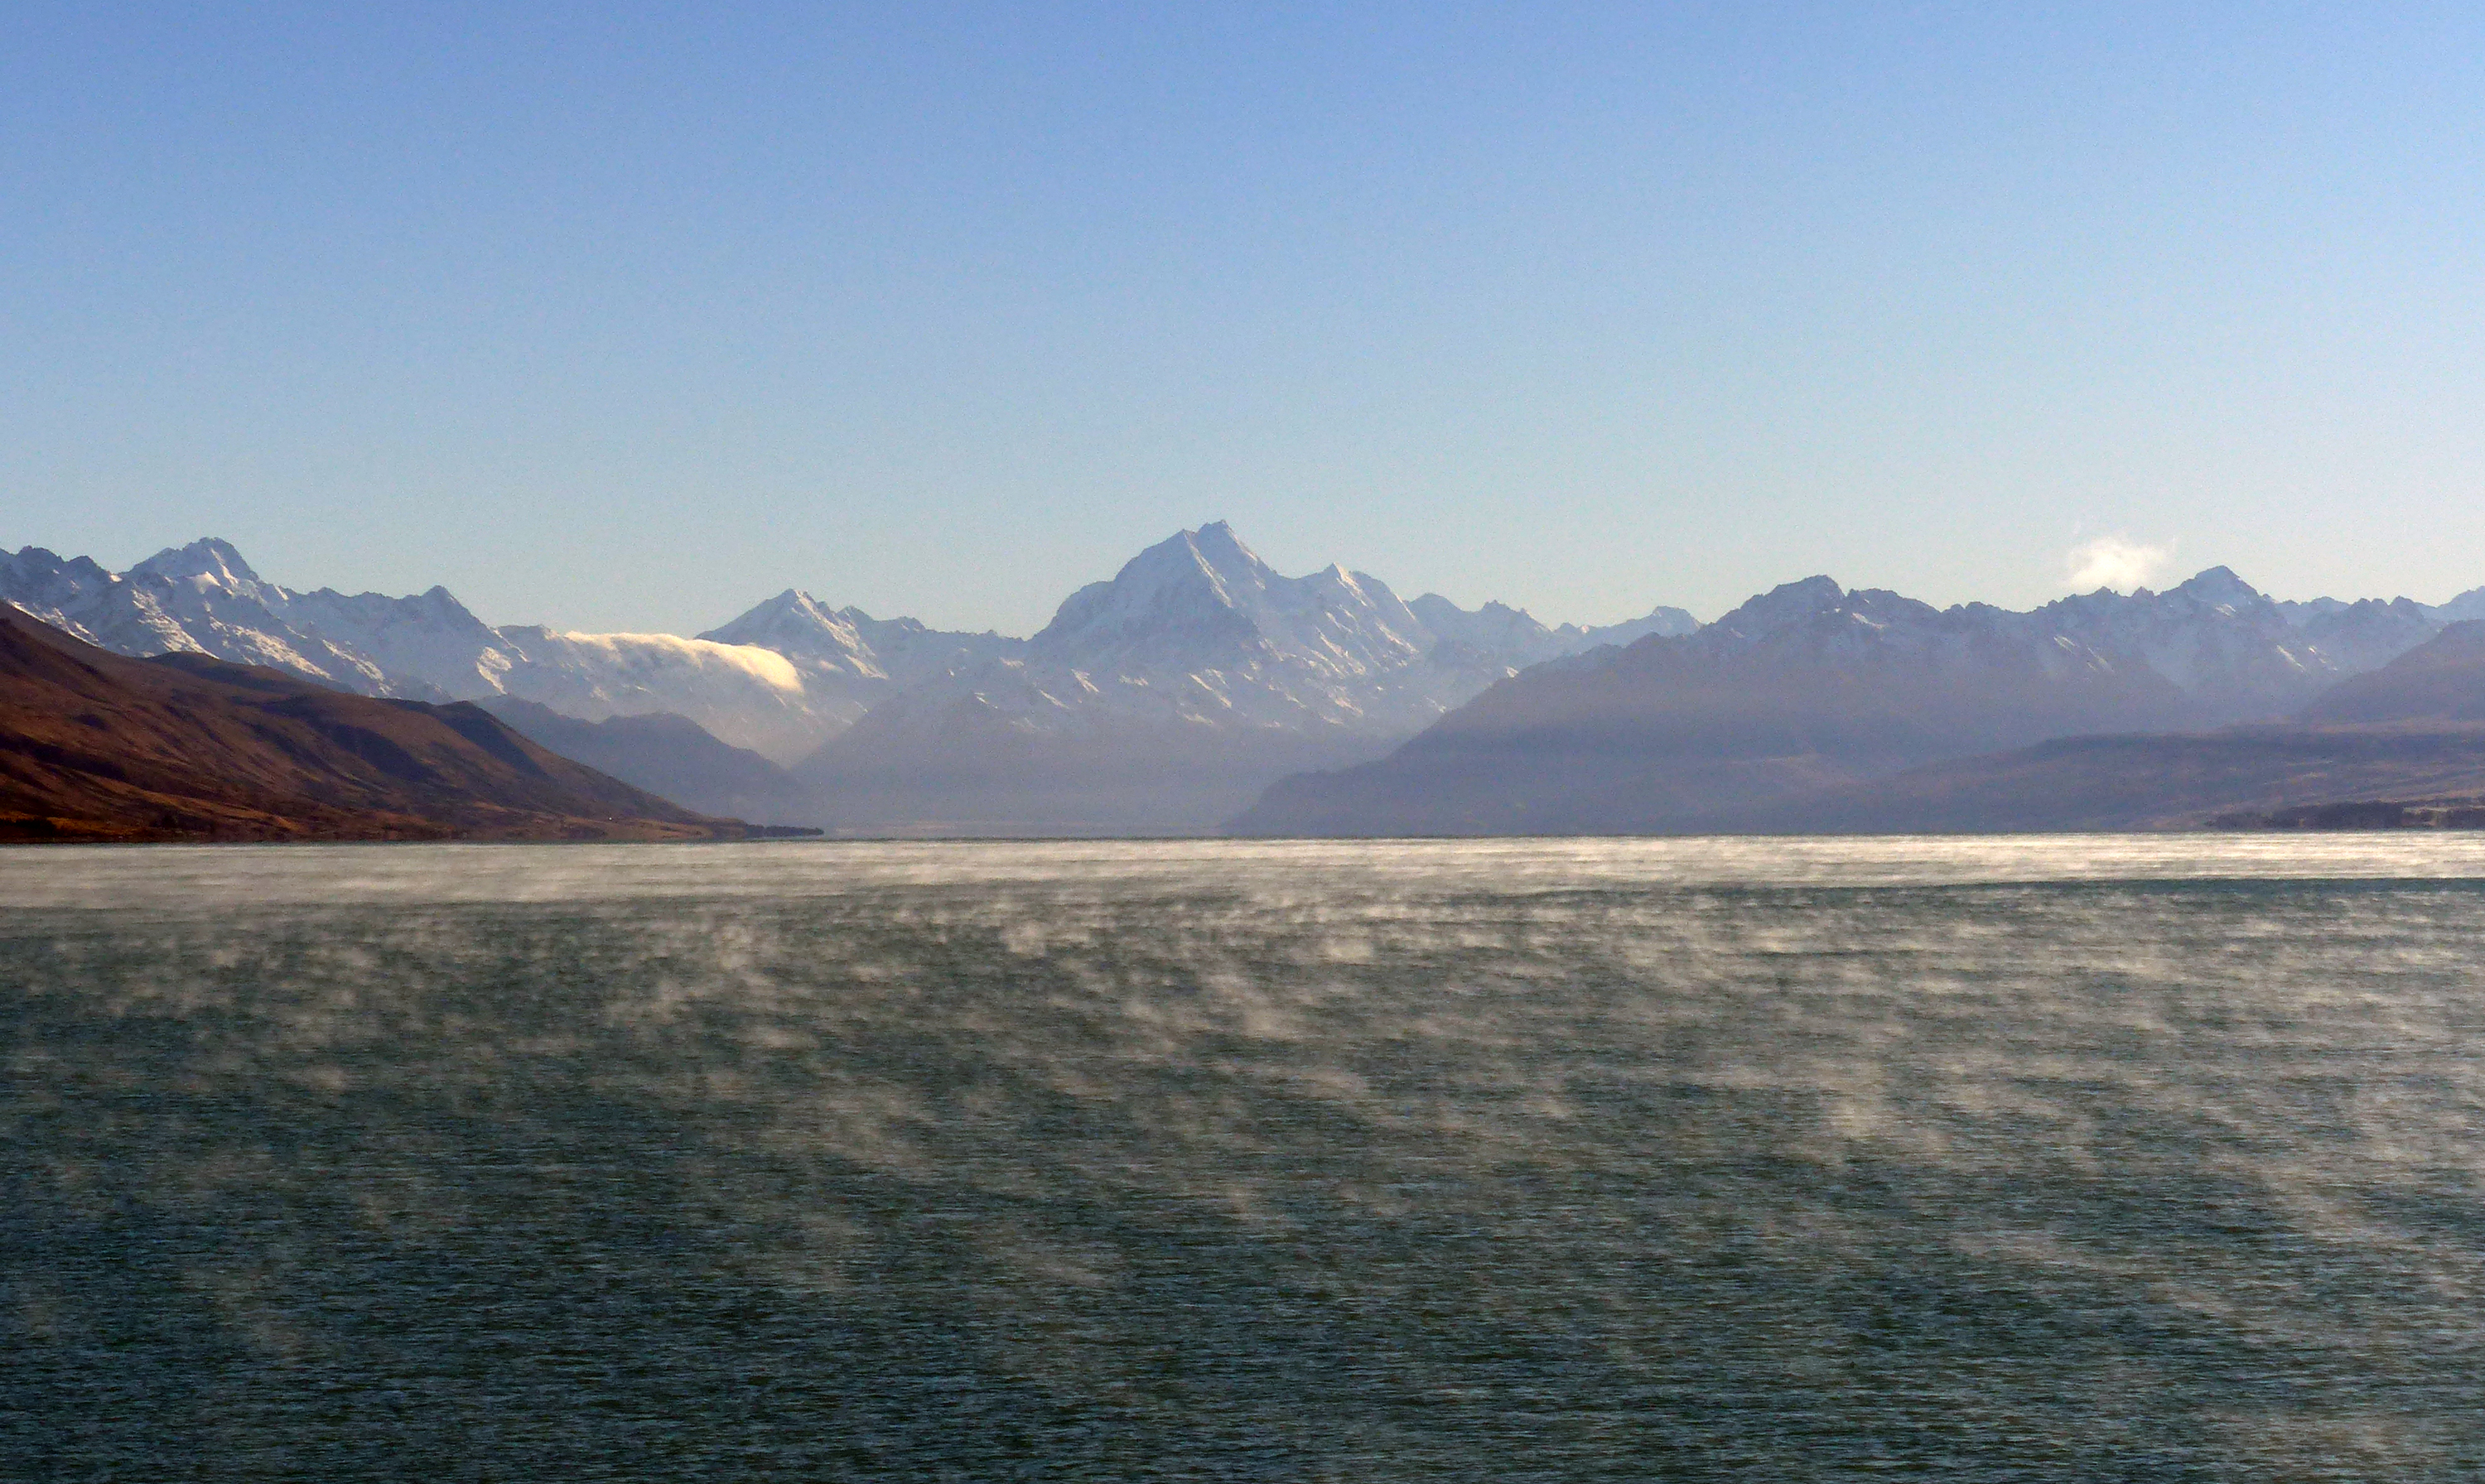
landscape, sea, horizon, mountain, mist, morning, lake, mountain range, weather, bay, fjord, reservoir, lumixfz200, mountcook, mackenziecountrynz, lakepukaki, loch, landform, geographical feature, atmospheric phenomenon, mountainous landforms